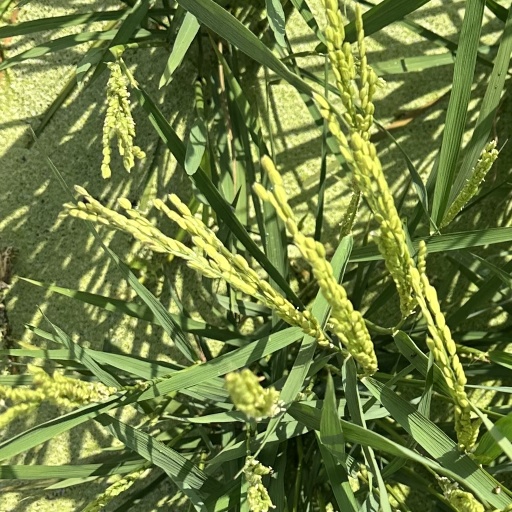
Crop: rice